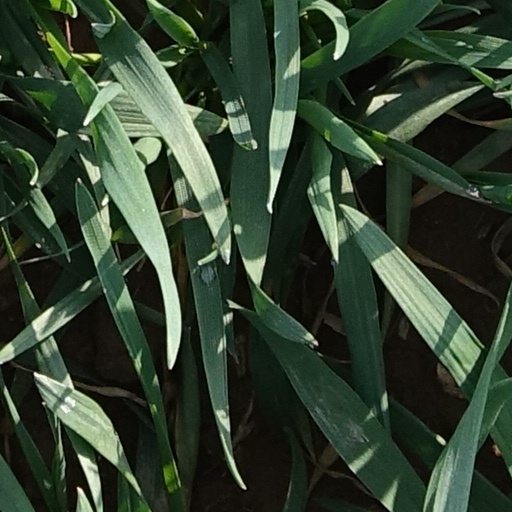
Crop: wheat